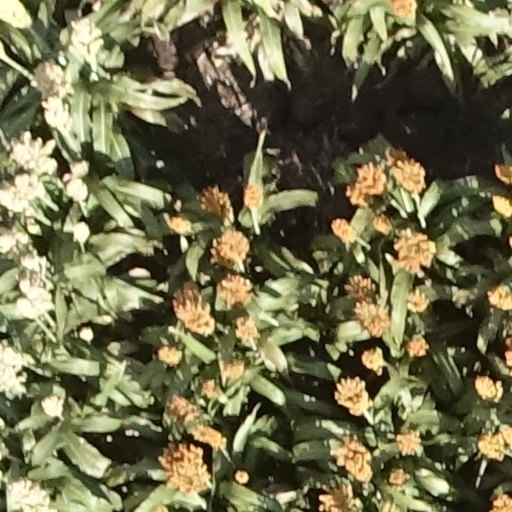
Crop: sorghum